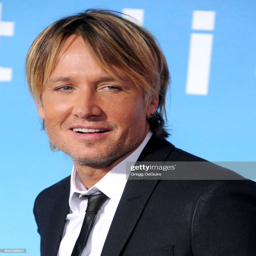
country artist arrives at the premiere .